James L. Harris

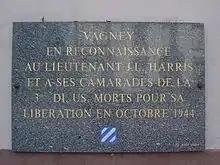
Plaque commémorative apposée par la mairie de Vagney (Vosges - France) afin de rendre hommage au lieutenant J. L. Harris et à ses camarades de la 3e DI US morts pour la libération de Vagney en octobre 1944

Harris was drafted into Army from his birthplace of Hillsboro, Texas in March 1941, eventually receiving a battlefield commission in March 1944. By October 7, 1944 was serving as a second lieutenant in the 756th Tank Battalion. On that day, at Vagney, France, he commanded an M4 Sherman tank in a hunt for an enemy raiding party which had infiltrated Allied lines. After moving ahead of his tank on foot to search for the enemy, he was seriously wounded by hostile fire. He managed to crawl back to his tank and continued to lead his crew, but was again severely wounded in the ensuing firefight. He refused medical attention until another wounded man had been evacuated, and subsequently died of his injuries. For these actions, Harris was posthumously awarded the Medal of Honor six months later, on April 23, 1945.